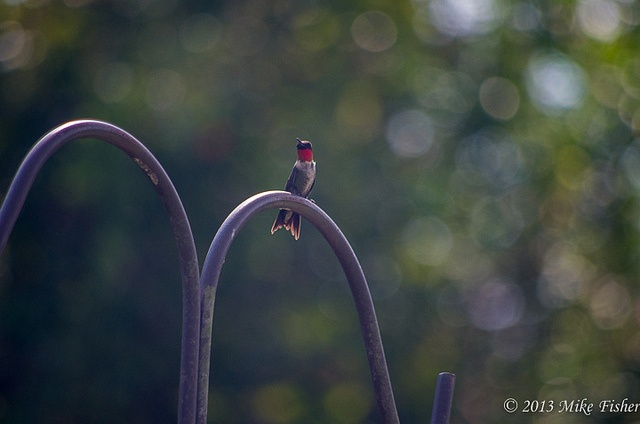
A small bird perched on top of a metal post.
A bird is sitting outdoors on a wire fence.
A bird with a red neck perched on a metal bar.
The small bird stands on a thin circular rail.
A bird sits on top of a wire fence.